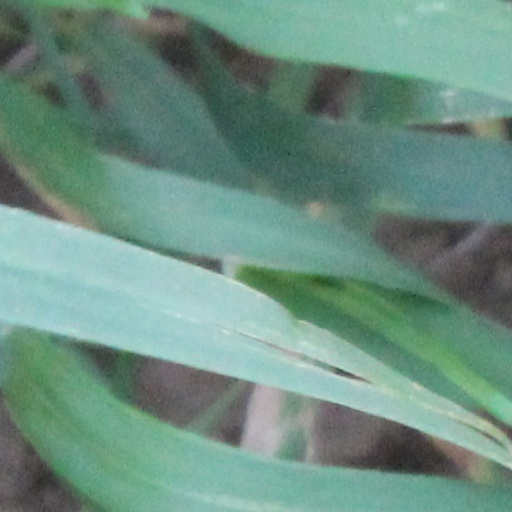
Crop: wheat